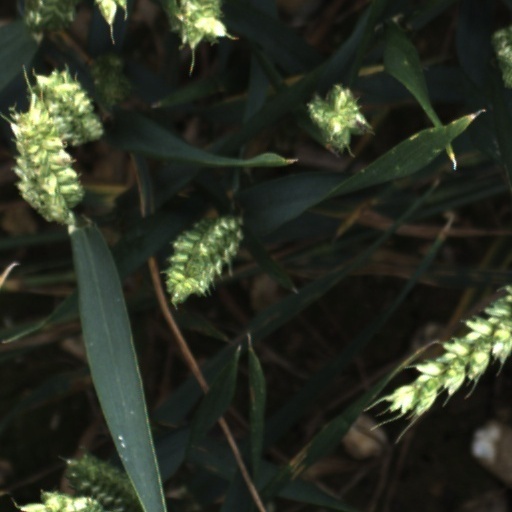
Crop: wheat